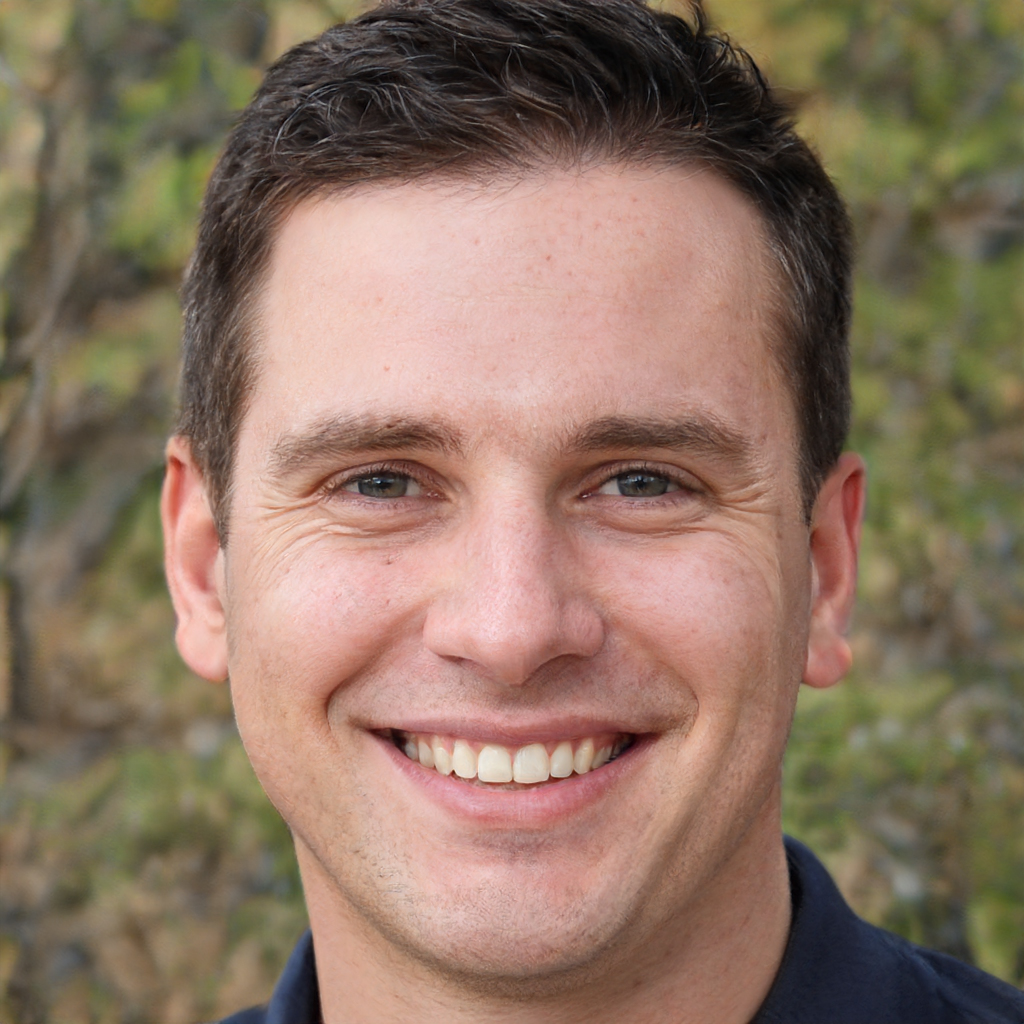
Label: No Watermark